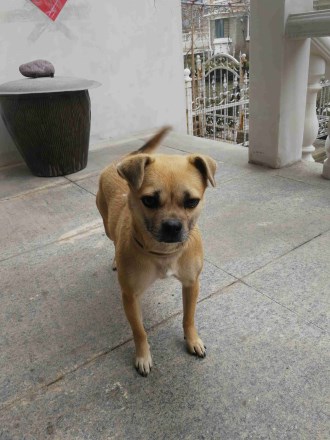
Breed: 3336-n000121-chinese_rural_dog